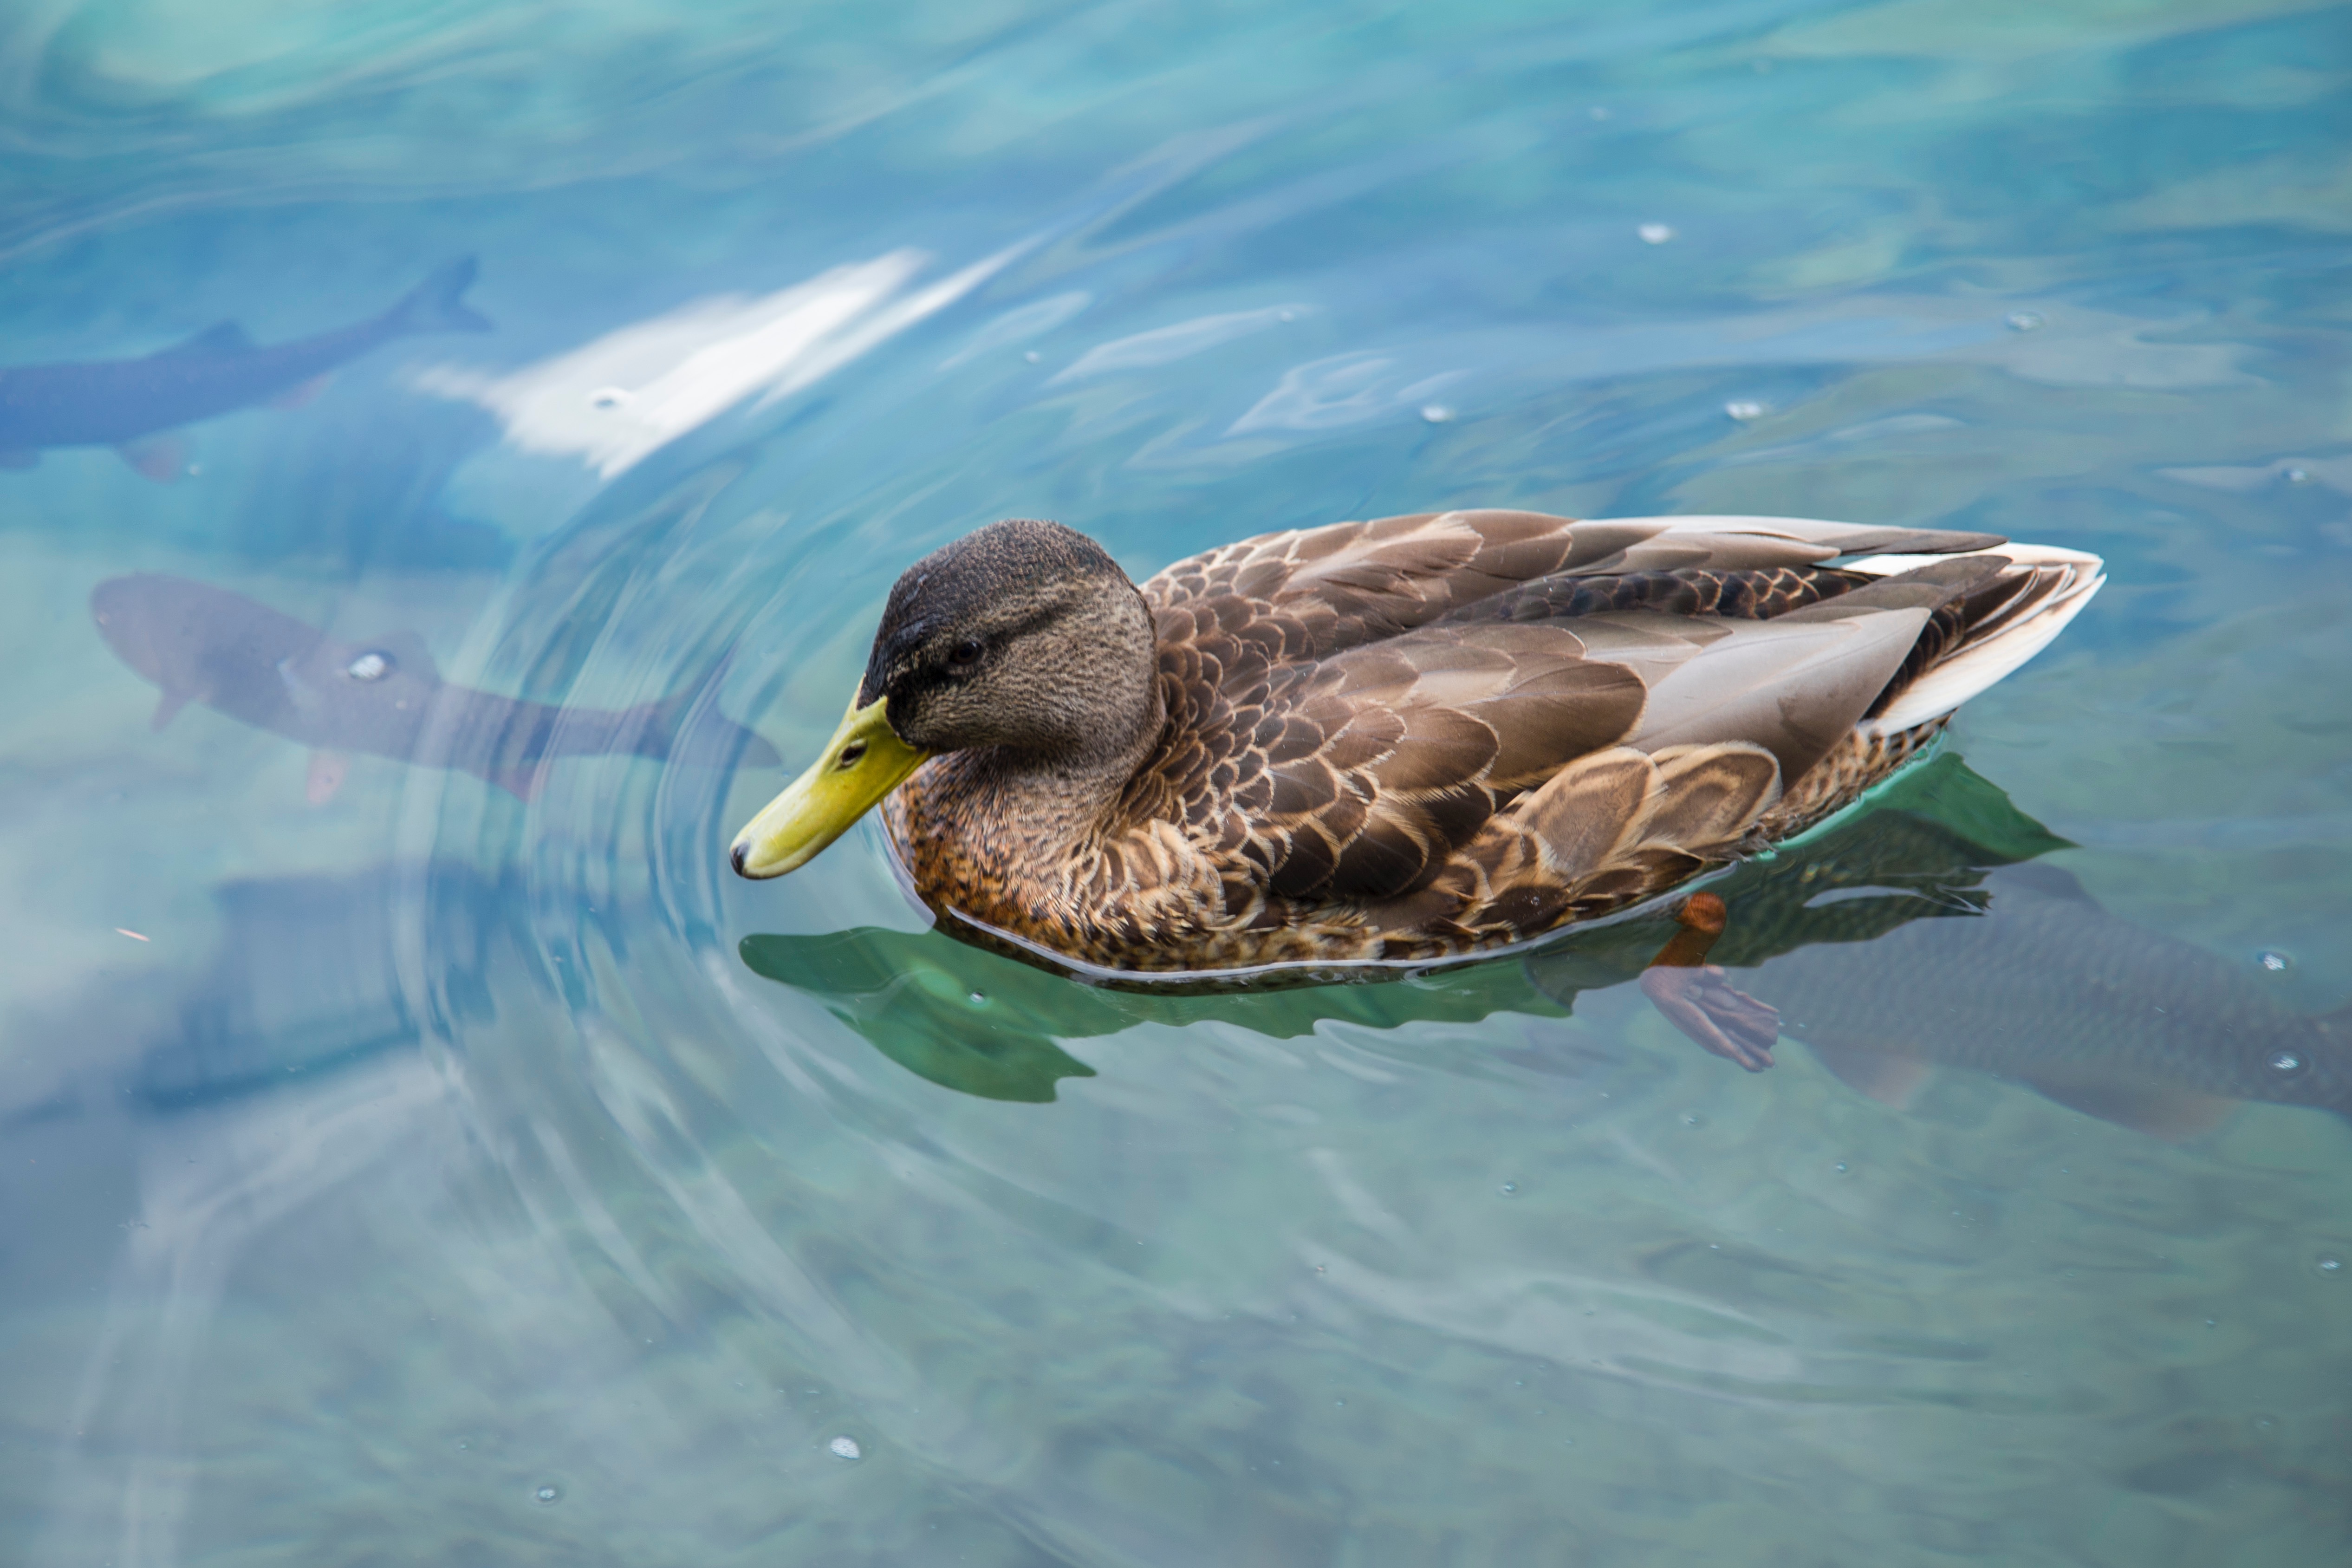
water, bird, wing, beak, fauna, duck, vertebrate, waterfowl, water bird, mallard, ducks geese and swans, seaduck